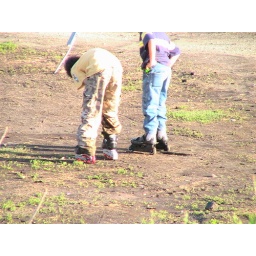
cute boys in rollerblades during flood season